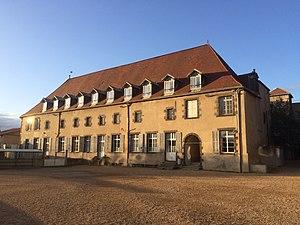
Ancien monastère de la Visitation de Riom, vue de l'aile Sud. Actuellement Institution Sainte-Marie (établissement Mariste).
Jeanne-Charlotte de Bréchard, née vers 1580 à Saint-Pierre-en-Vaux et morte le 18 novembre 1637 à Riom, est une dame française originaire de Bourgogne, troisième religieuse de l'ordre de la Visitation fondé par sainte Chantal et saint François de Sales.